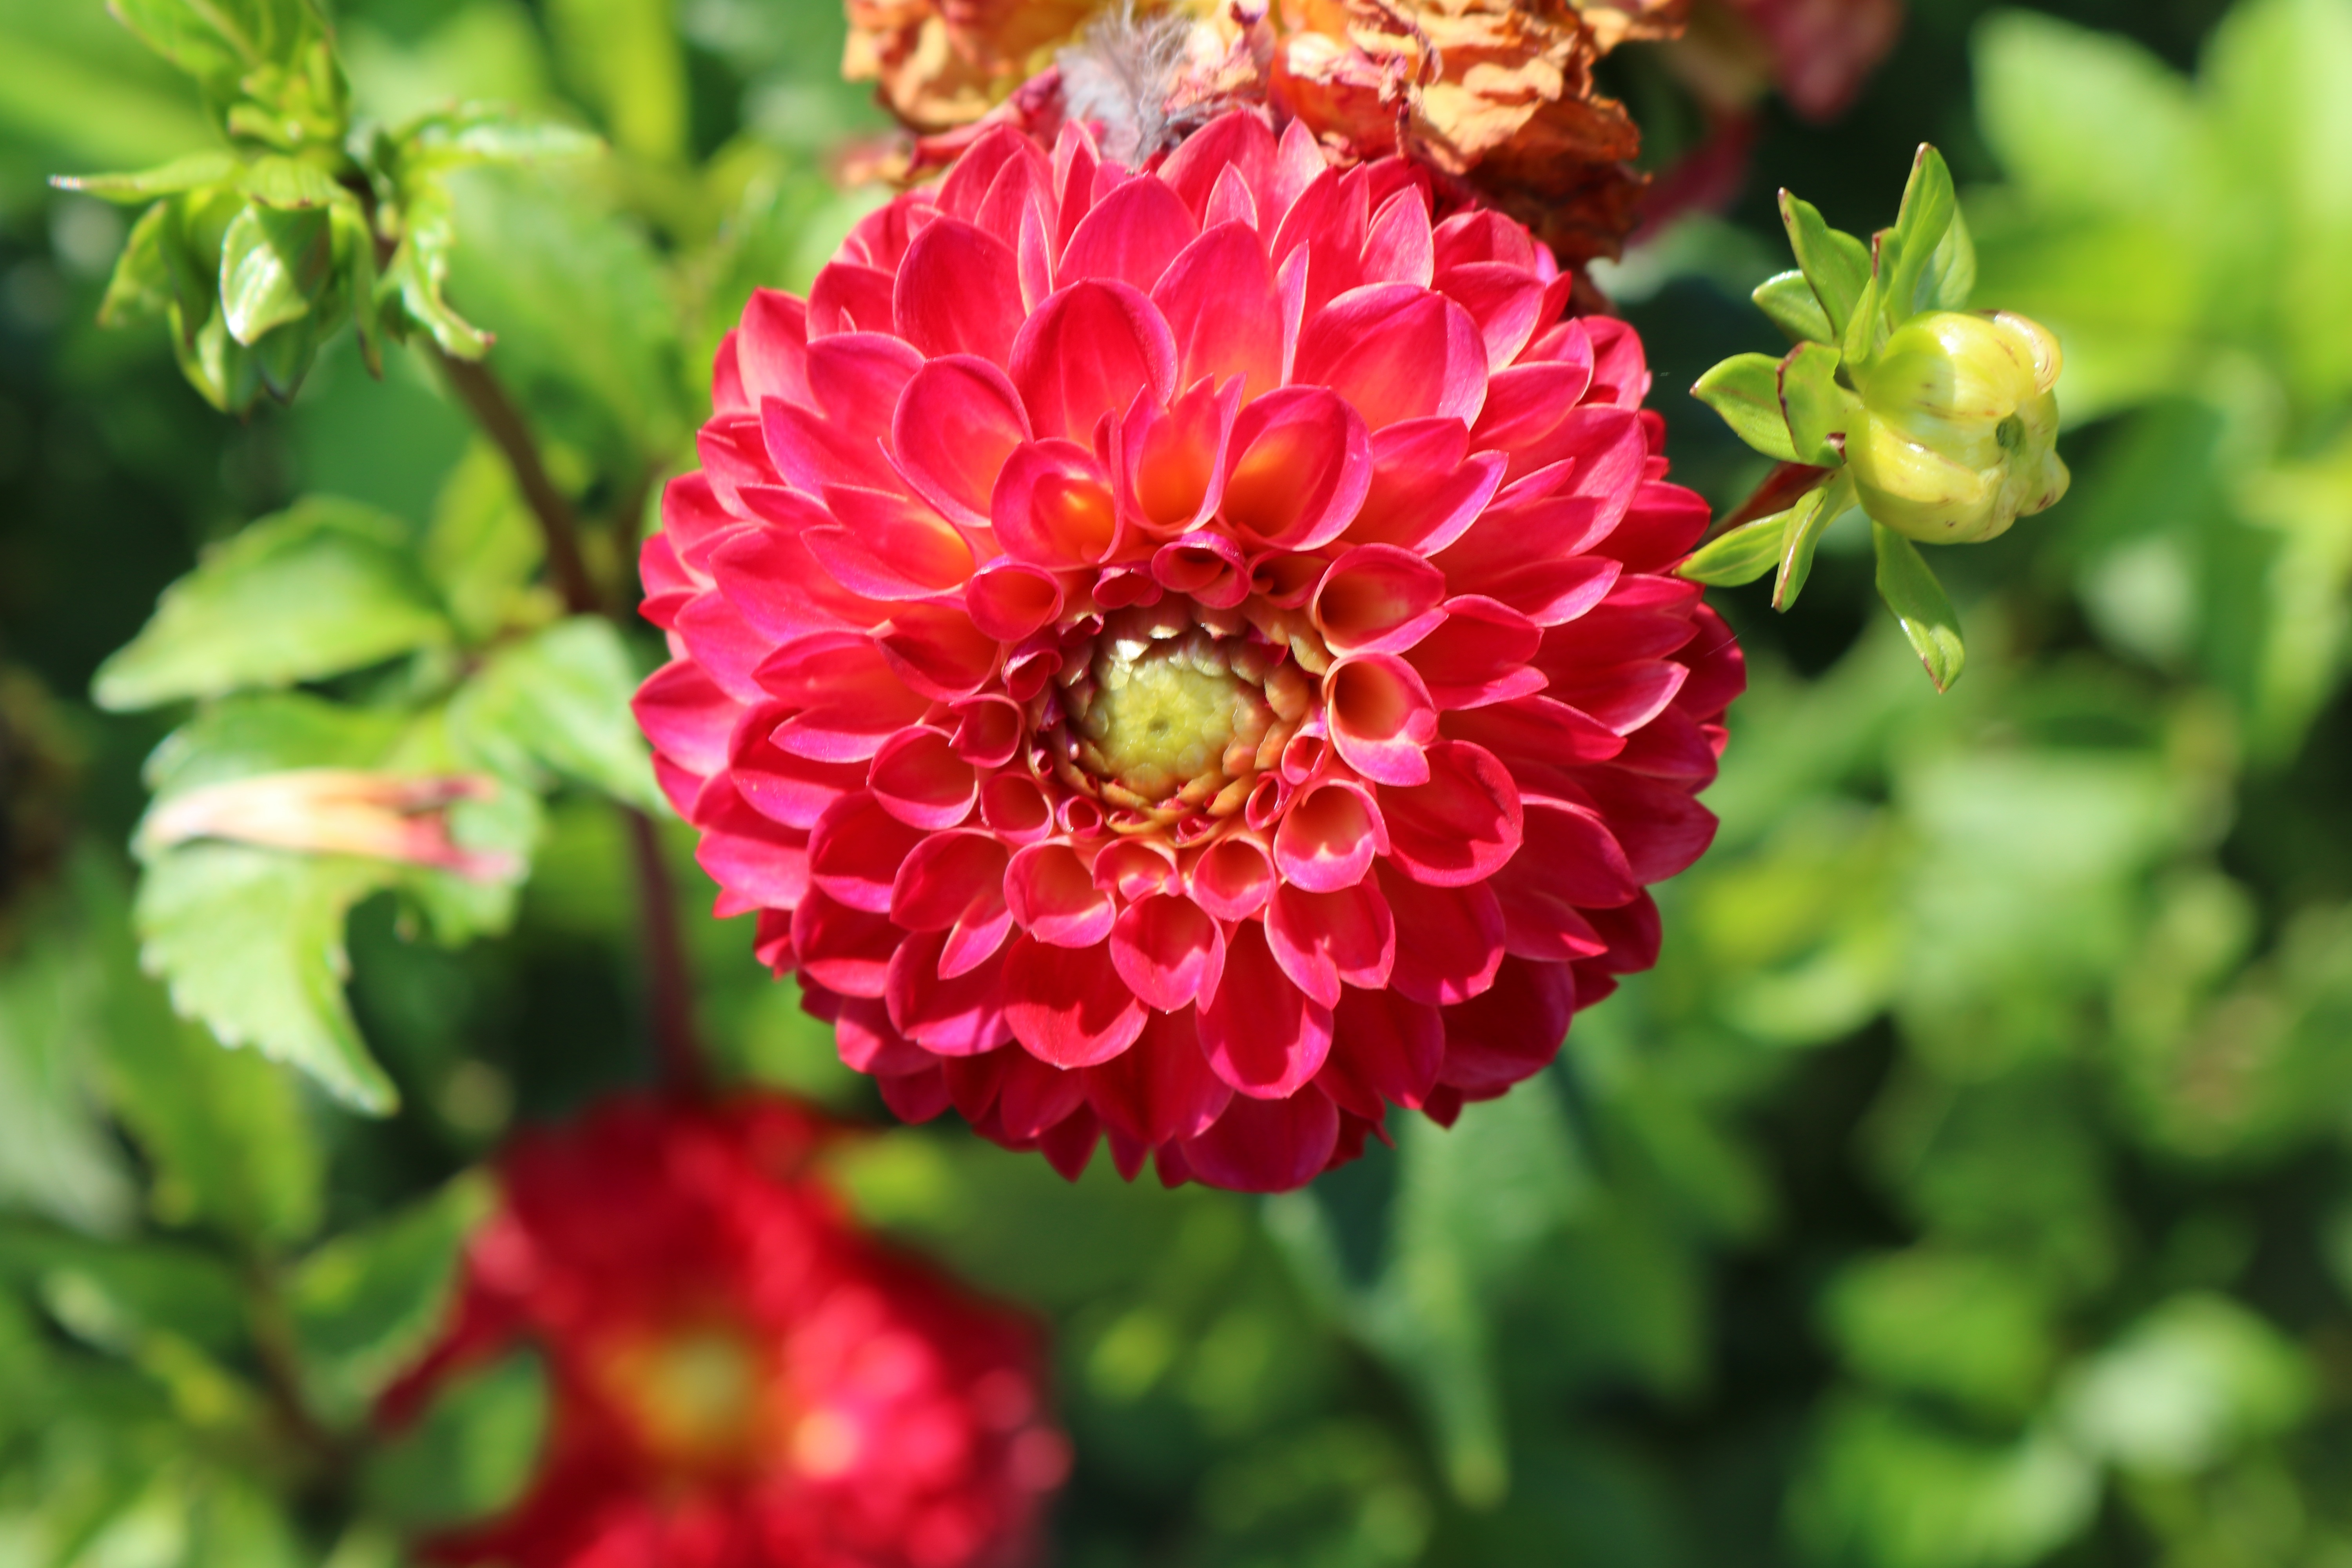
nature, plant, flower, petal, red, botany, garden, flora, wildflower, flowers, dahlia, macro photography, flowering plant, daisy family, annual plant, land plant